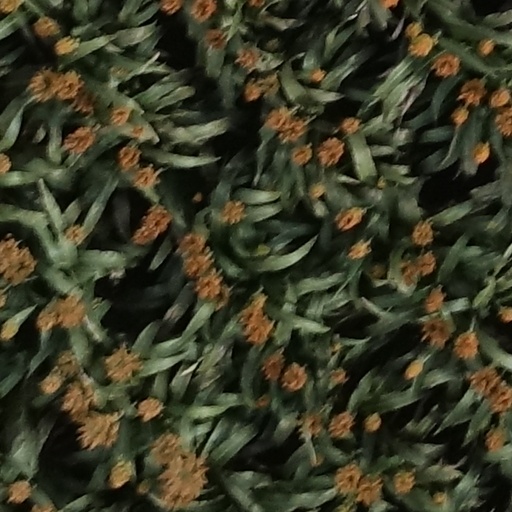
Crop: sorghum